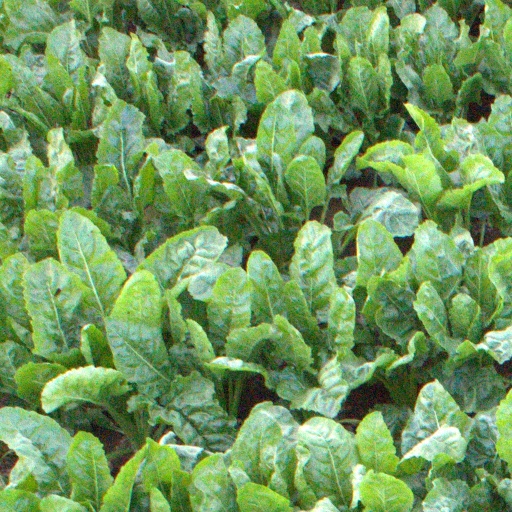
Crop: sugar beet